Sinovenator

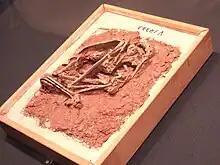
Specimen IVPP V14322

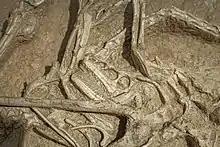
Details of specimen BMNHC Ph798, the skull is partially covered by fibula and tibia

"Sinovenator" is a basal or "primitive" troodontid, and shares features with the most basal dromaeosaurids and Avialae. It thus was one of the first fossil specimens conclusively demonstrating the close relation of these three groups in the overarching Paraves. A typical basal trait is the orientation of the pubic bone to the rear, similar to the situation in the Dromaeosauridae and basal birds. This proves that the orientation to the front with later troodontids, is a reversal and not a trait directly inherited from older theropods that also possess a forward pointing pubic bone. Another basal character is the lack of a "bulla", a swollen region on the underside of the braincase. This indicates that the similar "bulla" with the Ornithomimosauria presents a case of parallel evolution and is not a proof for a Bullatosauria, an earlier presumed close relationship between troodontids and ornithomimosaurs.